Arctognathus

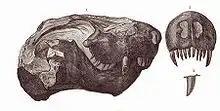
1886 illustration of a "A. curvimola" skull

A carnivore, like all gorgonopsid, "Arctognathus" was given its name ("Bear jaw") in reference to its short and rounded snout. There is only one recognized species, "A. curvimola".